Affligem Abbey

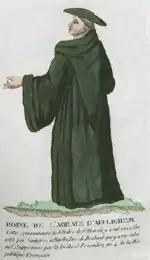
Monk of Affligem Abbey

The first abbot of the abbey was Fulgentius (1088–1122), a monk of Saint-Vanne Abbey in Verdun, originally from Frasnes, in Walloon Brabant. John Cotton, whose "De musica" (c. 1100-1121) is one of the earliest musical theses, is also referred to as ' Johannes Affligemensis' because he dedicated "De musica" to abbot Fulgentius.